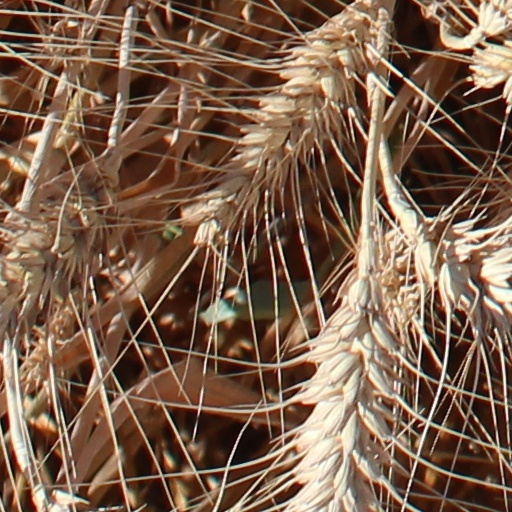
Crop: wheat